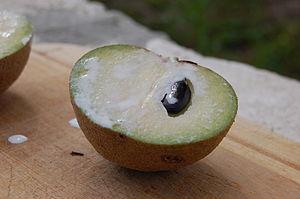
La Sapotille est le fruit du sapotillier.